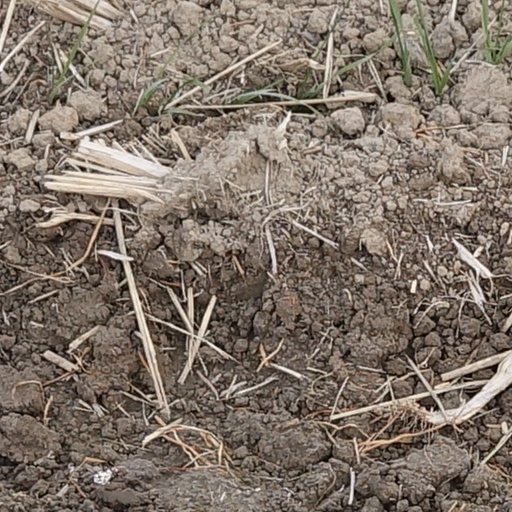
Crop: wheat